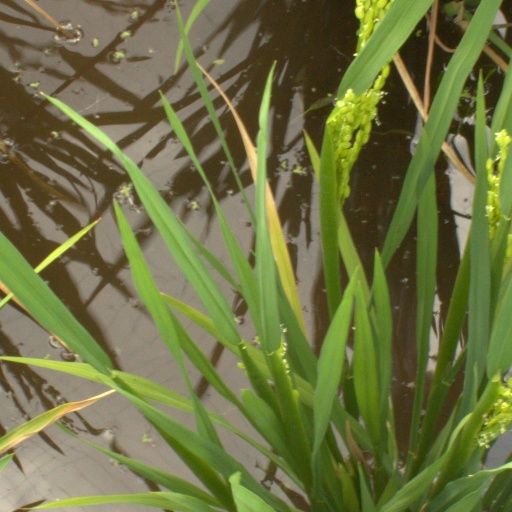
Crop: rice